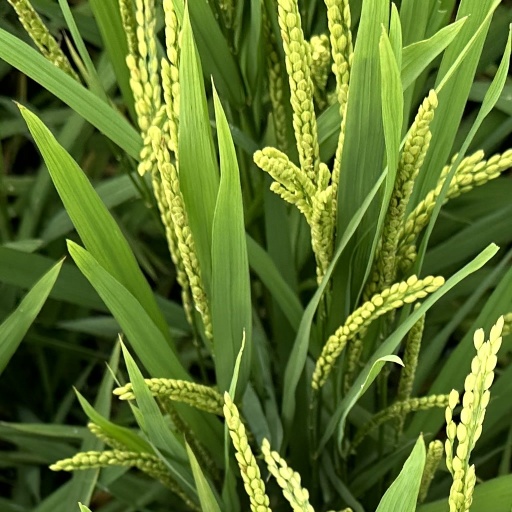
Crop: rice